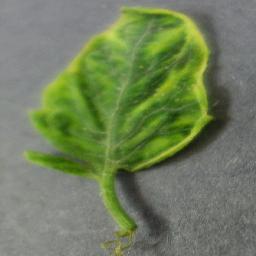
Label: Tomato___Tomato_Yellow_Leaf_Curl_Virus